Šefik Džaferović

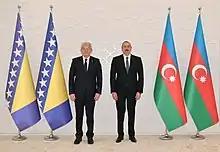
Džaferović alongside Azerbaijani President Ilham Aliyev, 3 November 2021

In the first month of his presidency, Džaferović had problems with Serb member Milorad Dodik, Chairman of the Presidency at the time, with Dodik stating he would not attend the first Presidency session under the new leadership until the flag of Republika Srpska, the entity of Bosnia and Herzegovina, was put in his office. Dodik eventually relented, agreeing to hold the session with only the flag of Bosnia and Herzegovina.